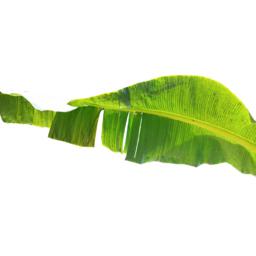
Label: MALBHOG LEAF